Damhouse

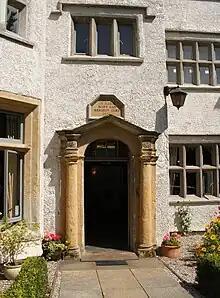
Doorway with Ionic columns, pediment and fanlight

An earlier building on the site was a stone and timber hall close to a large barn and cornmill powered by a water wheel. The house gets its name from the dam on the brook that was built to power the wheel.